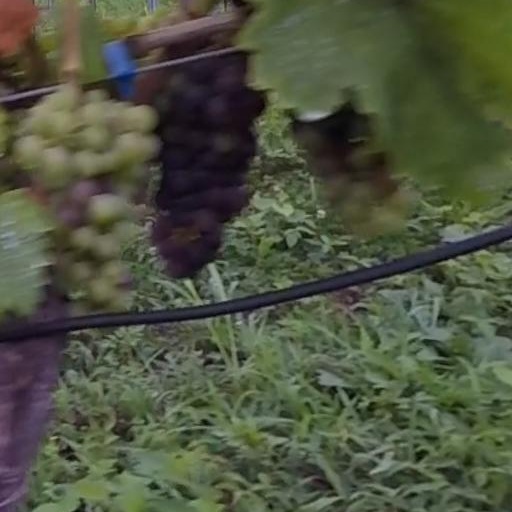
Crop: grape